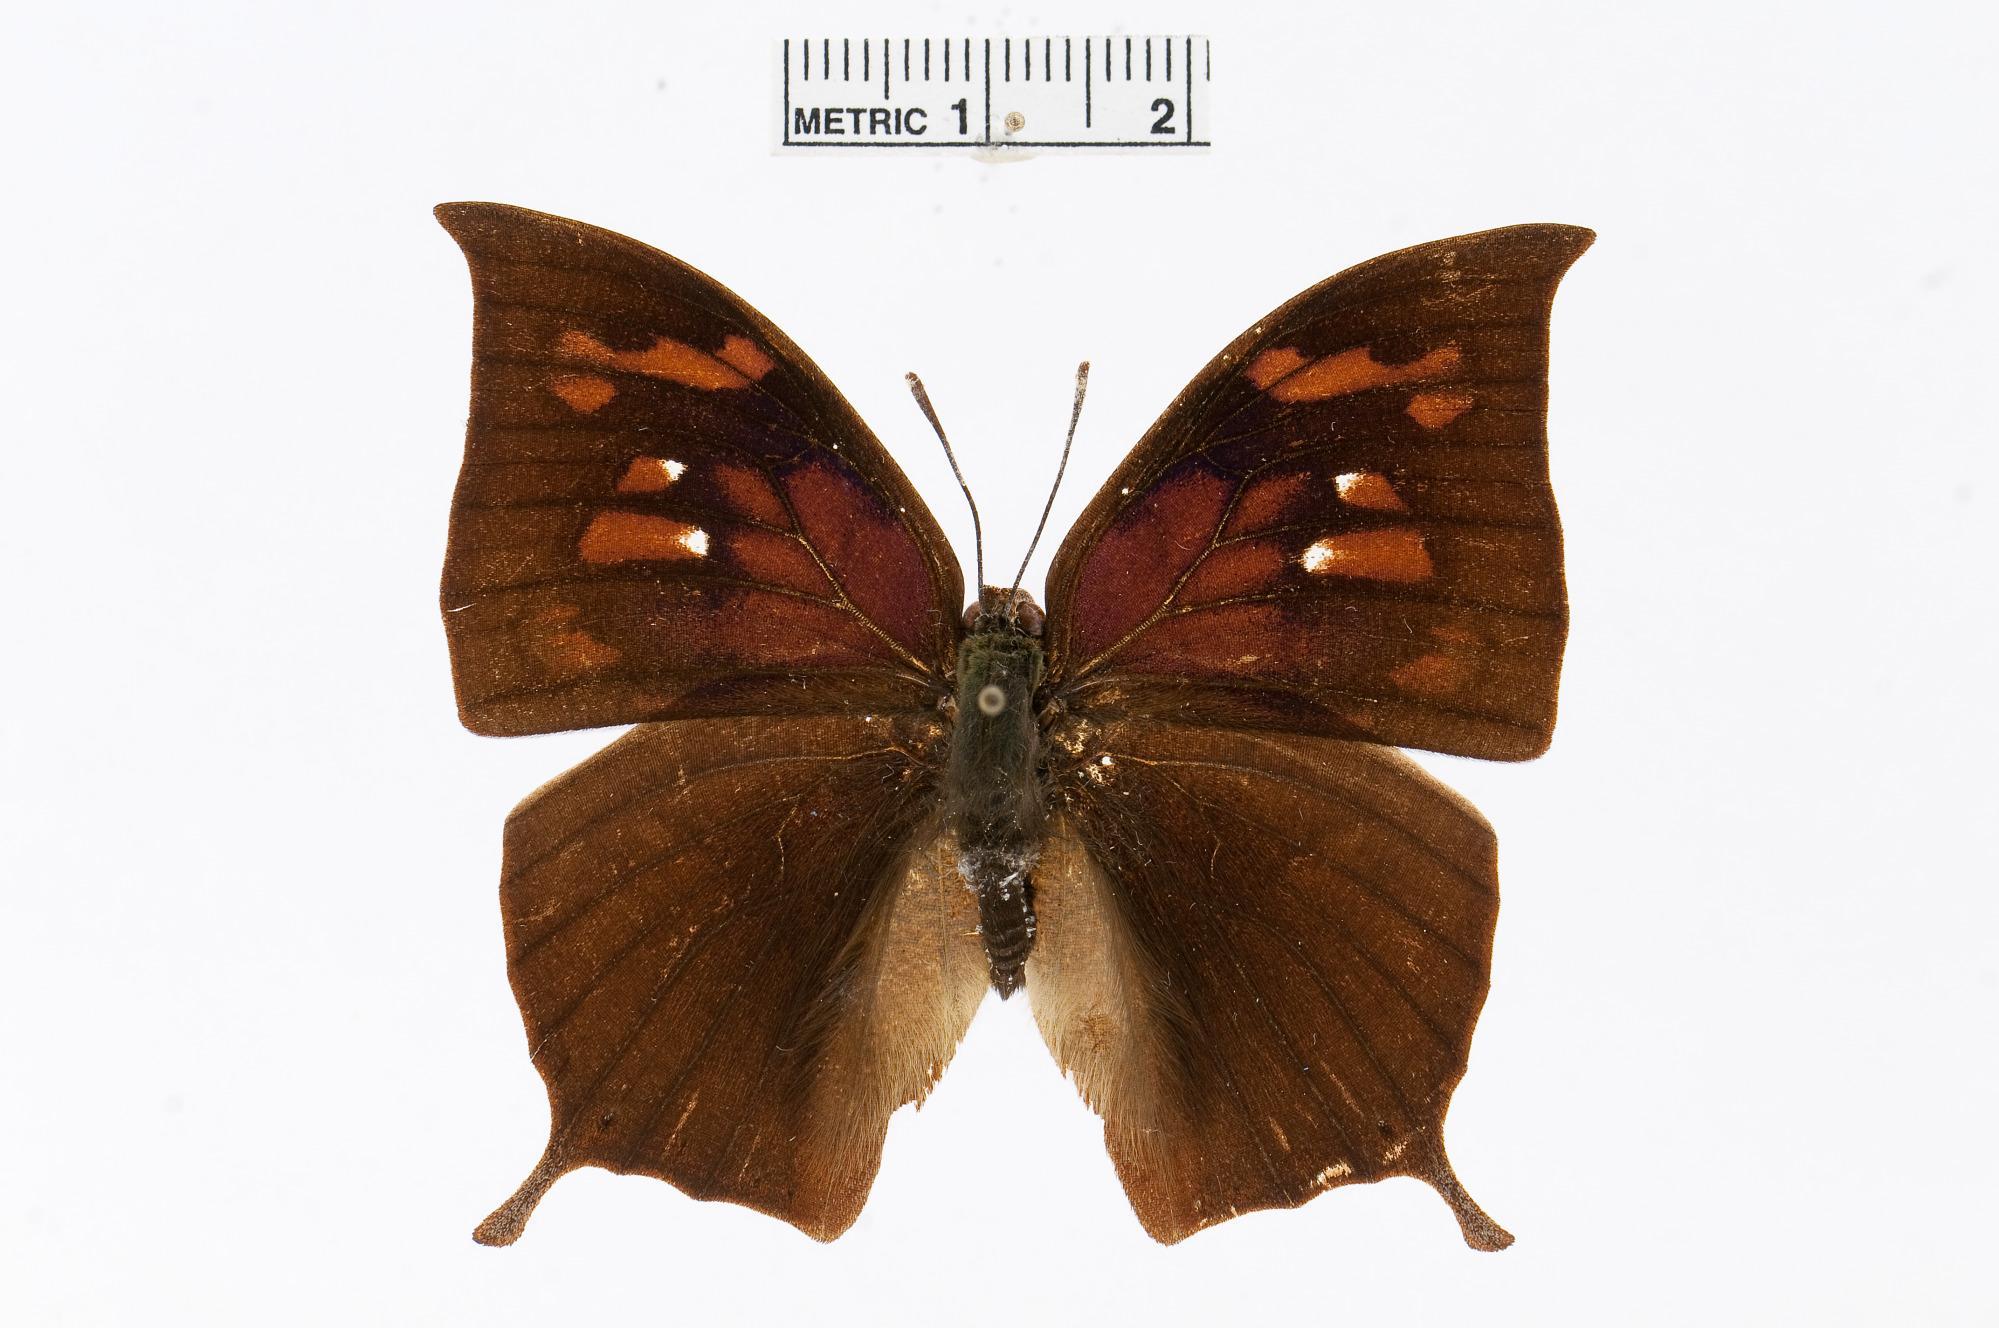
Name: Fountainea centaurus
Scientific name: Fountainea centaurus (Felder & Felder, 1867)
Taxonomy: Animalia, Arthropoda, Insecta, Lepidoptera, Nymphalidae, Charaxinae